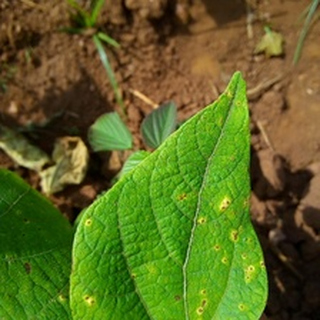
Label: bean_rust